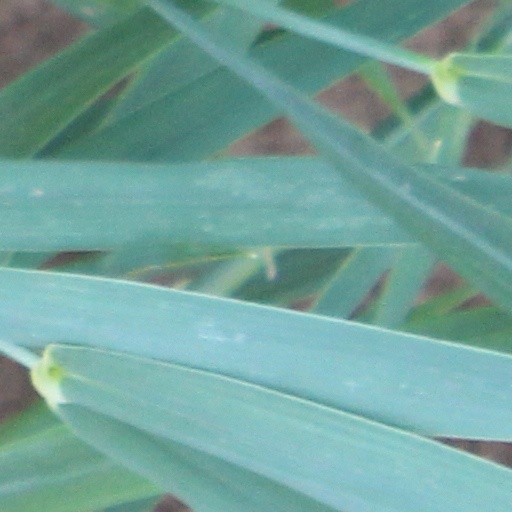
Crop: wheat